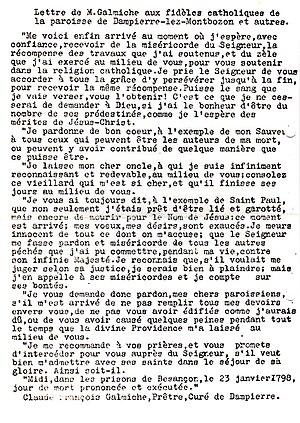
Lettre du révérend père Claude Galmiche à ses paroissiens le jour de son exécution, sous le Directoire, en 1798. Lettre manuscrite conservée au séminaire de Besançon reprise sur machine à écrire en 1982.
L'abbé Claude François Galmiche, né le 5 juin 1745 à La Villedieu-en-Fontenette dans le département de la Haute-Saône) et mort le 23 janvier 1798 à Besançon, est un prêtre catholique français victime de la Révolution française.